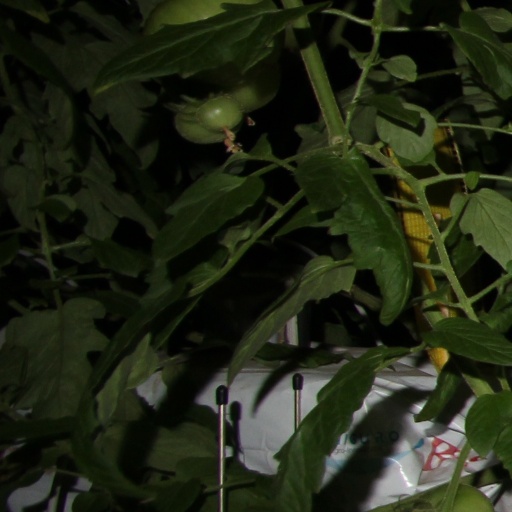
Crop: tomato